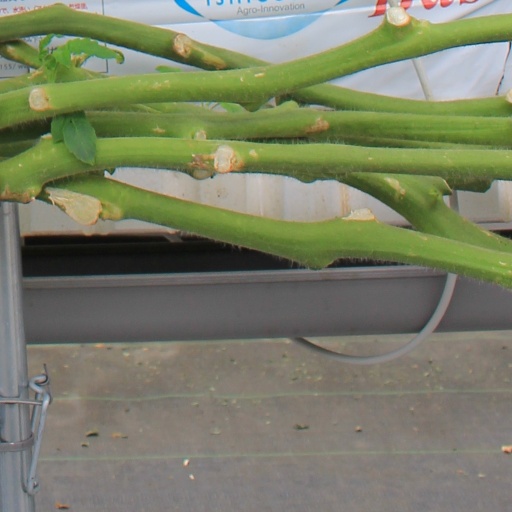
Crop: tomato